Al Haris

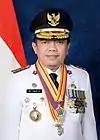

Al Haris (born 23 November 1973) is an Indonesian politician and bureaucrat who has served as the governor of Jambi since 2021. Before becoming governor, he was elected twice as regent of Merangin Regency, serving between 2013 and 2021. He was a civil servant in Jambi for over 20 years before entering politics.